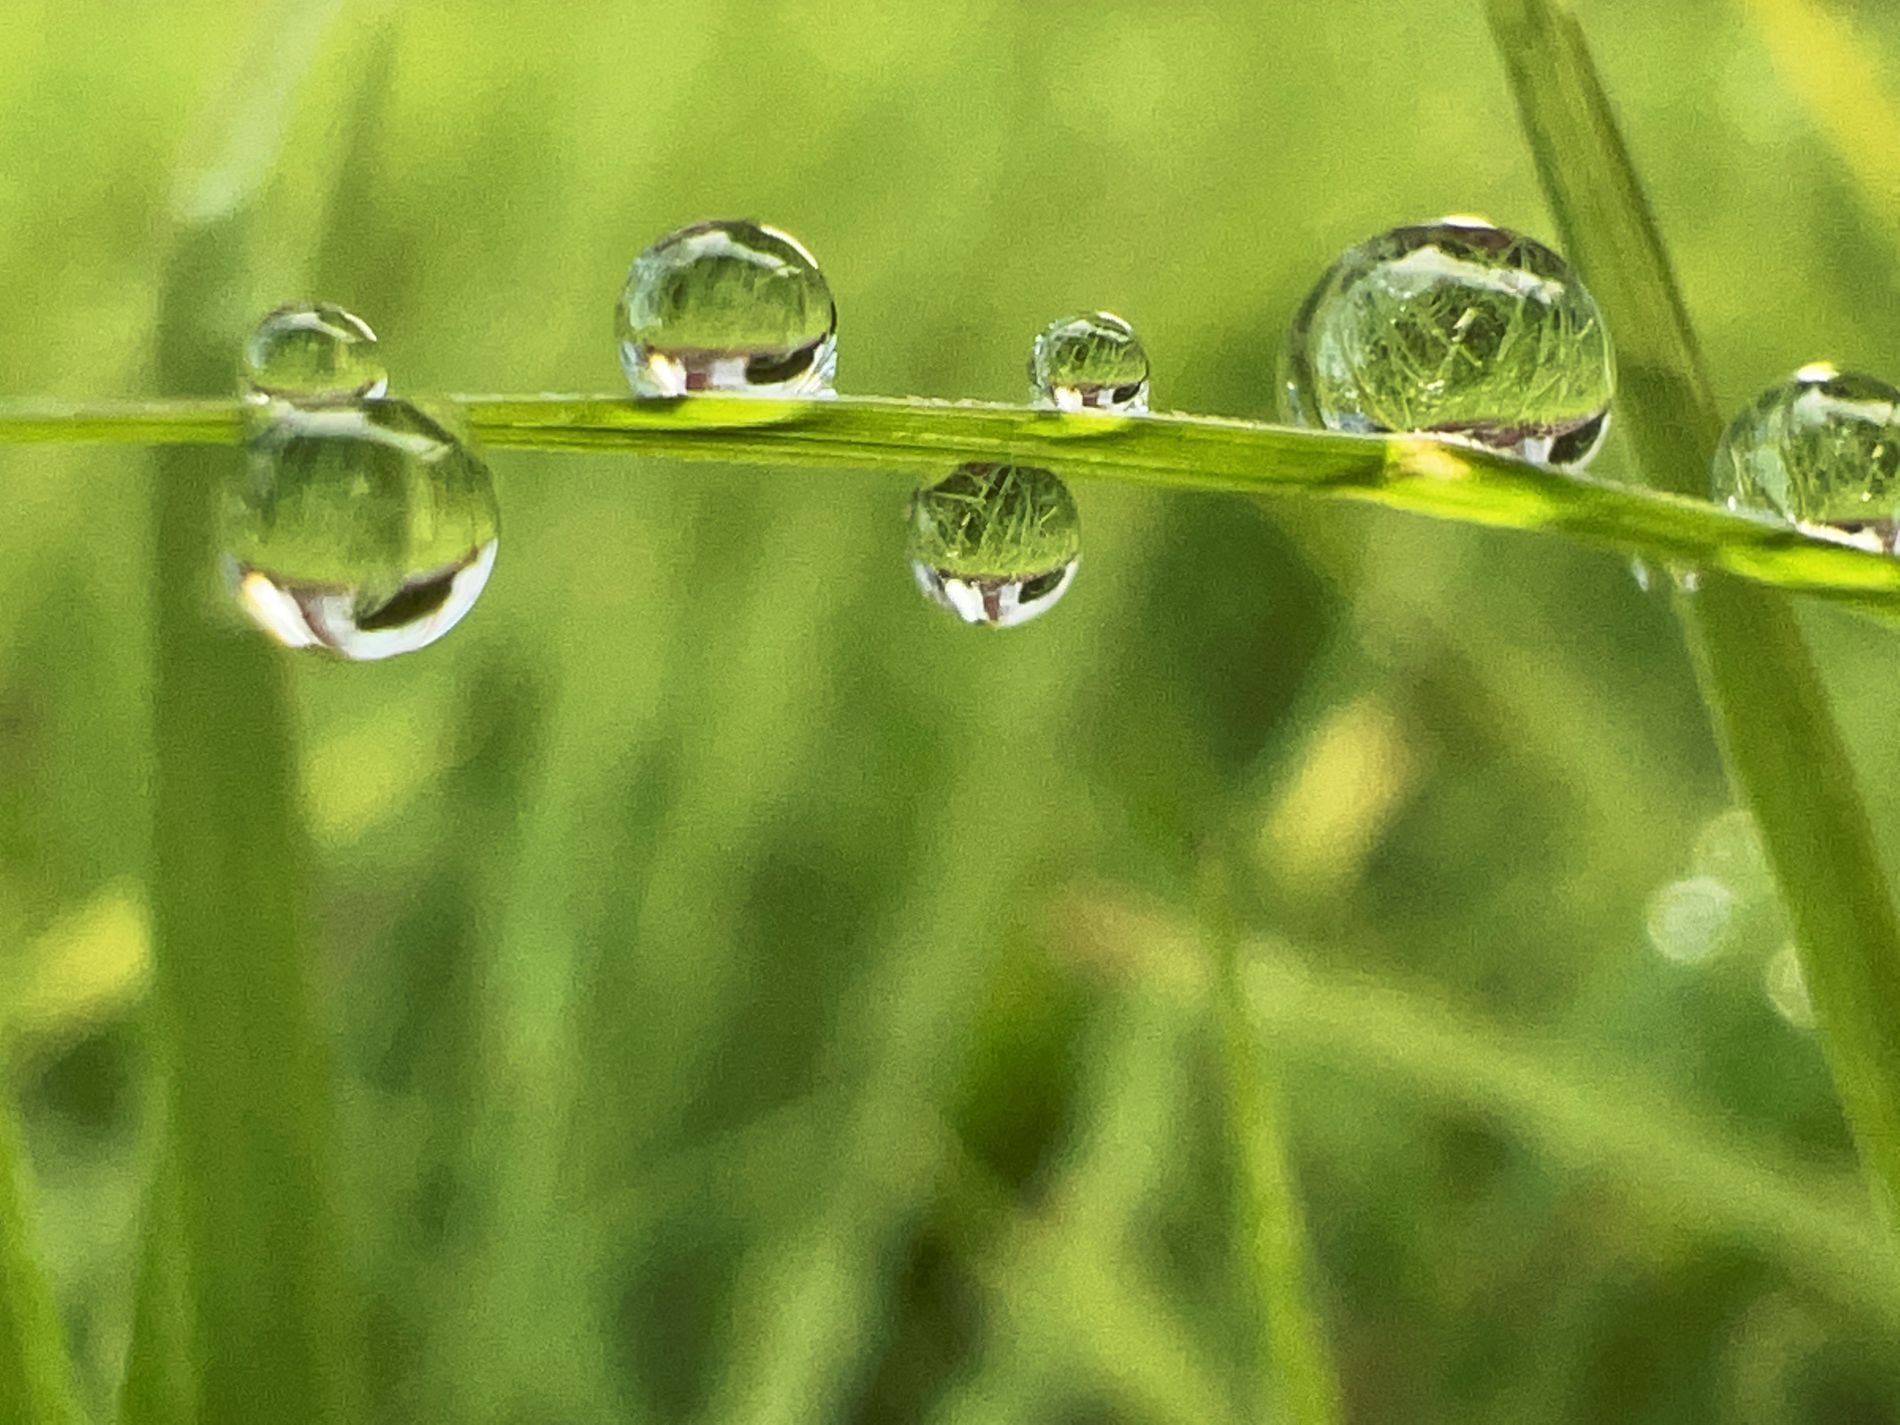
Dew drops on the grass
The image captures a close up view of several Dew drops on the grass .
Each droplet reflects an inverted image of the nearby grass, creating a visually striking effect.
The background consists of softly blurred green grass.
The image captures a close up, eye level shot of  Dew drops clinging to blades of grass, likely taken outdoors during daylight.
The lighting is soft, enhancing the green hues and creating a tranquil atmosphere.
The background is blurred.
Labels: Droplet, Leaf, Plant, Green, Grass, Water, Outdoors, Nature, blurry background
Camera: Apple iPhone 13 Pro Max
Lens: iPhone 13 Pro Max back camera 1.57mm f/1.8
Aperture: F1.8
Exposure: 1/350 sec
ISO: 50
Focal length: 1.57